Alan Martin (footballer, born 1989)

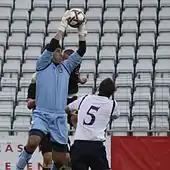
Martin playing for Scotland U21 in 2009

Martin began his career with the youth system of Scottish Premier League club Motherwell, making the first team for the 2005–06 season. Martin was an often used as a substitute for Motherwell and failed to make a League appearance for them before moving on.